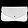
Label: Bag